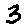
Label: 3